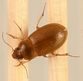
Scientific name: Amara quenseli
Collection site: Onaqui NEON (ONAQ), plot ONAQ_016